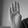
ASL letter: B